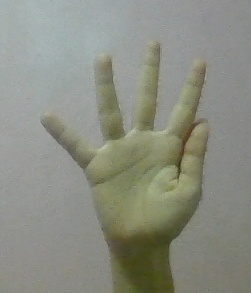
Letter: sheen